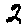
Label: 2